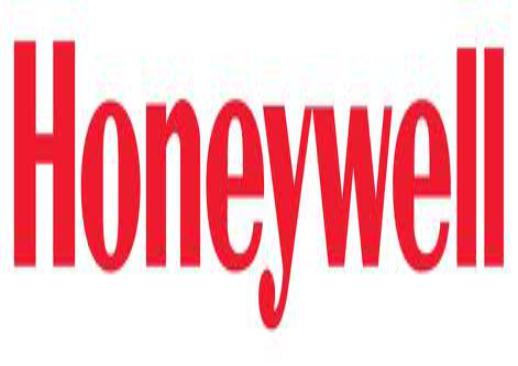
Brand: Honeywell
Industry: Necessities